Palin (game)

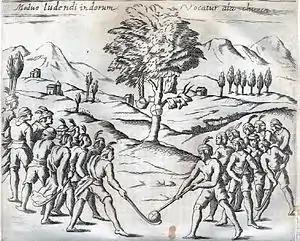
A 1646 drawing of Mapuches playing palin, from "Histórica Relación del Reyno de Chile" by Alonso de Ovalle

Palin (Mapuche:) is a traditional game of the Mapuche people of South America. It is broadly similar to field hockey, with two teams using sticks to move a ball across a goal line defended by their opponents. The Spanish conquistadors called it "chueca", because it resembled a Spanish . Palin is the only pre-Columbian Mapuche game that has survived into the present day.